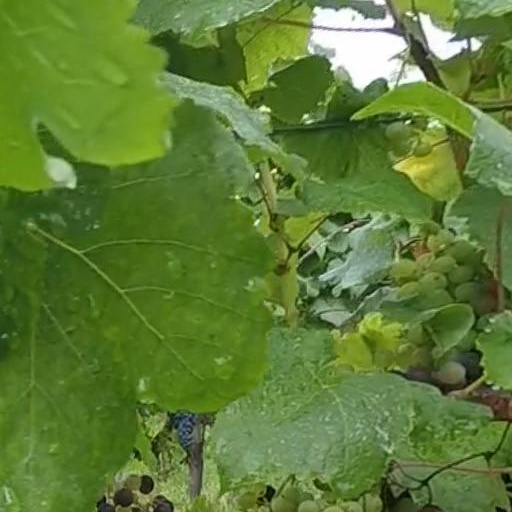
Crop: grape